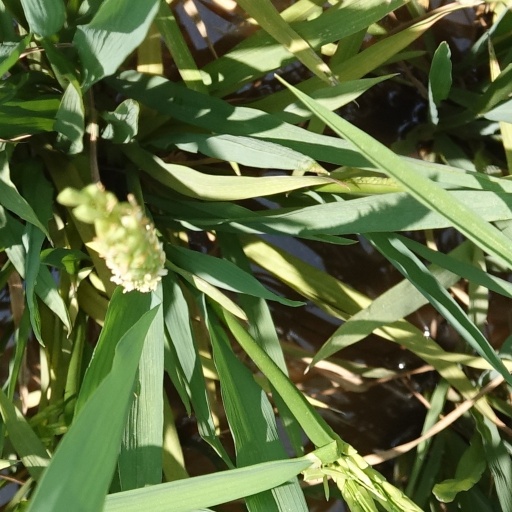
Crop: rice